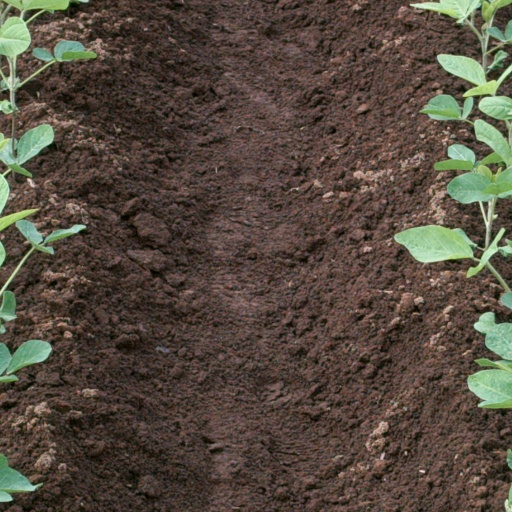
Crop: soybean